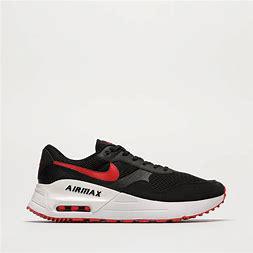
Brand: Nike
Model: Air Max Systm